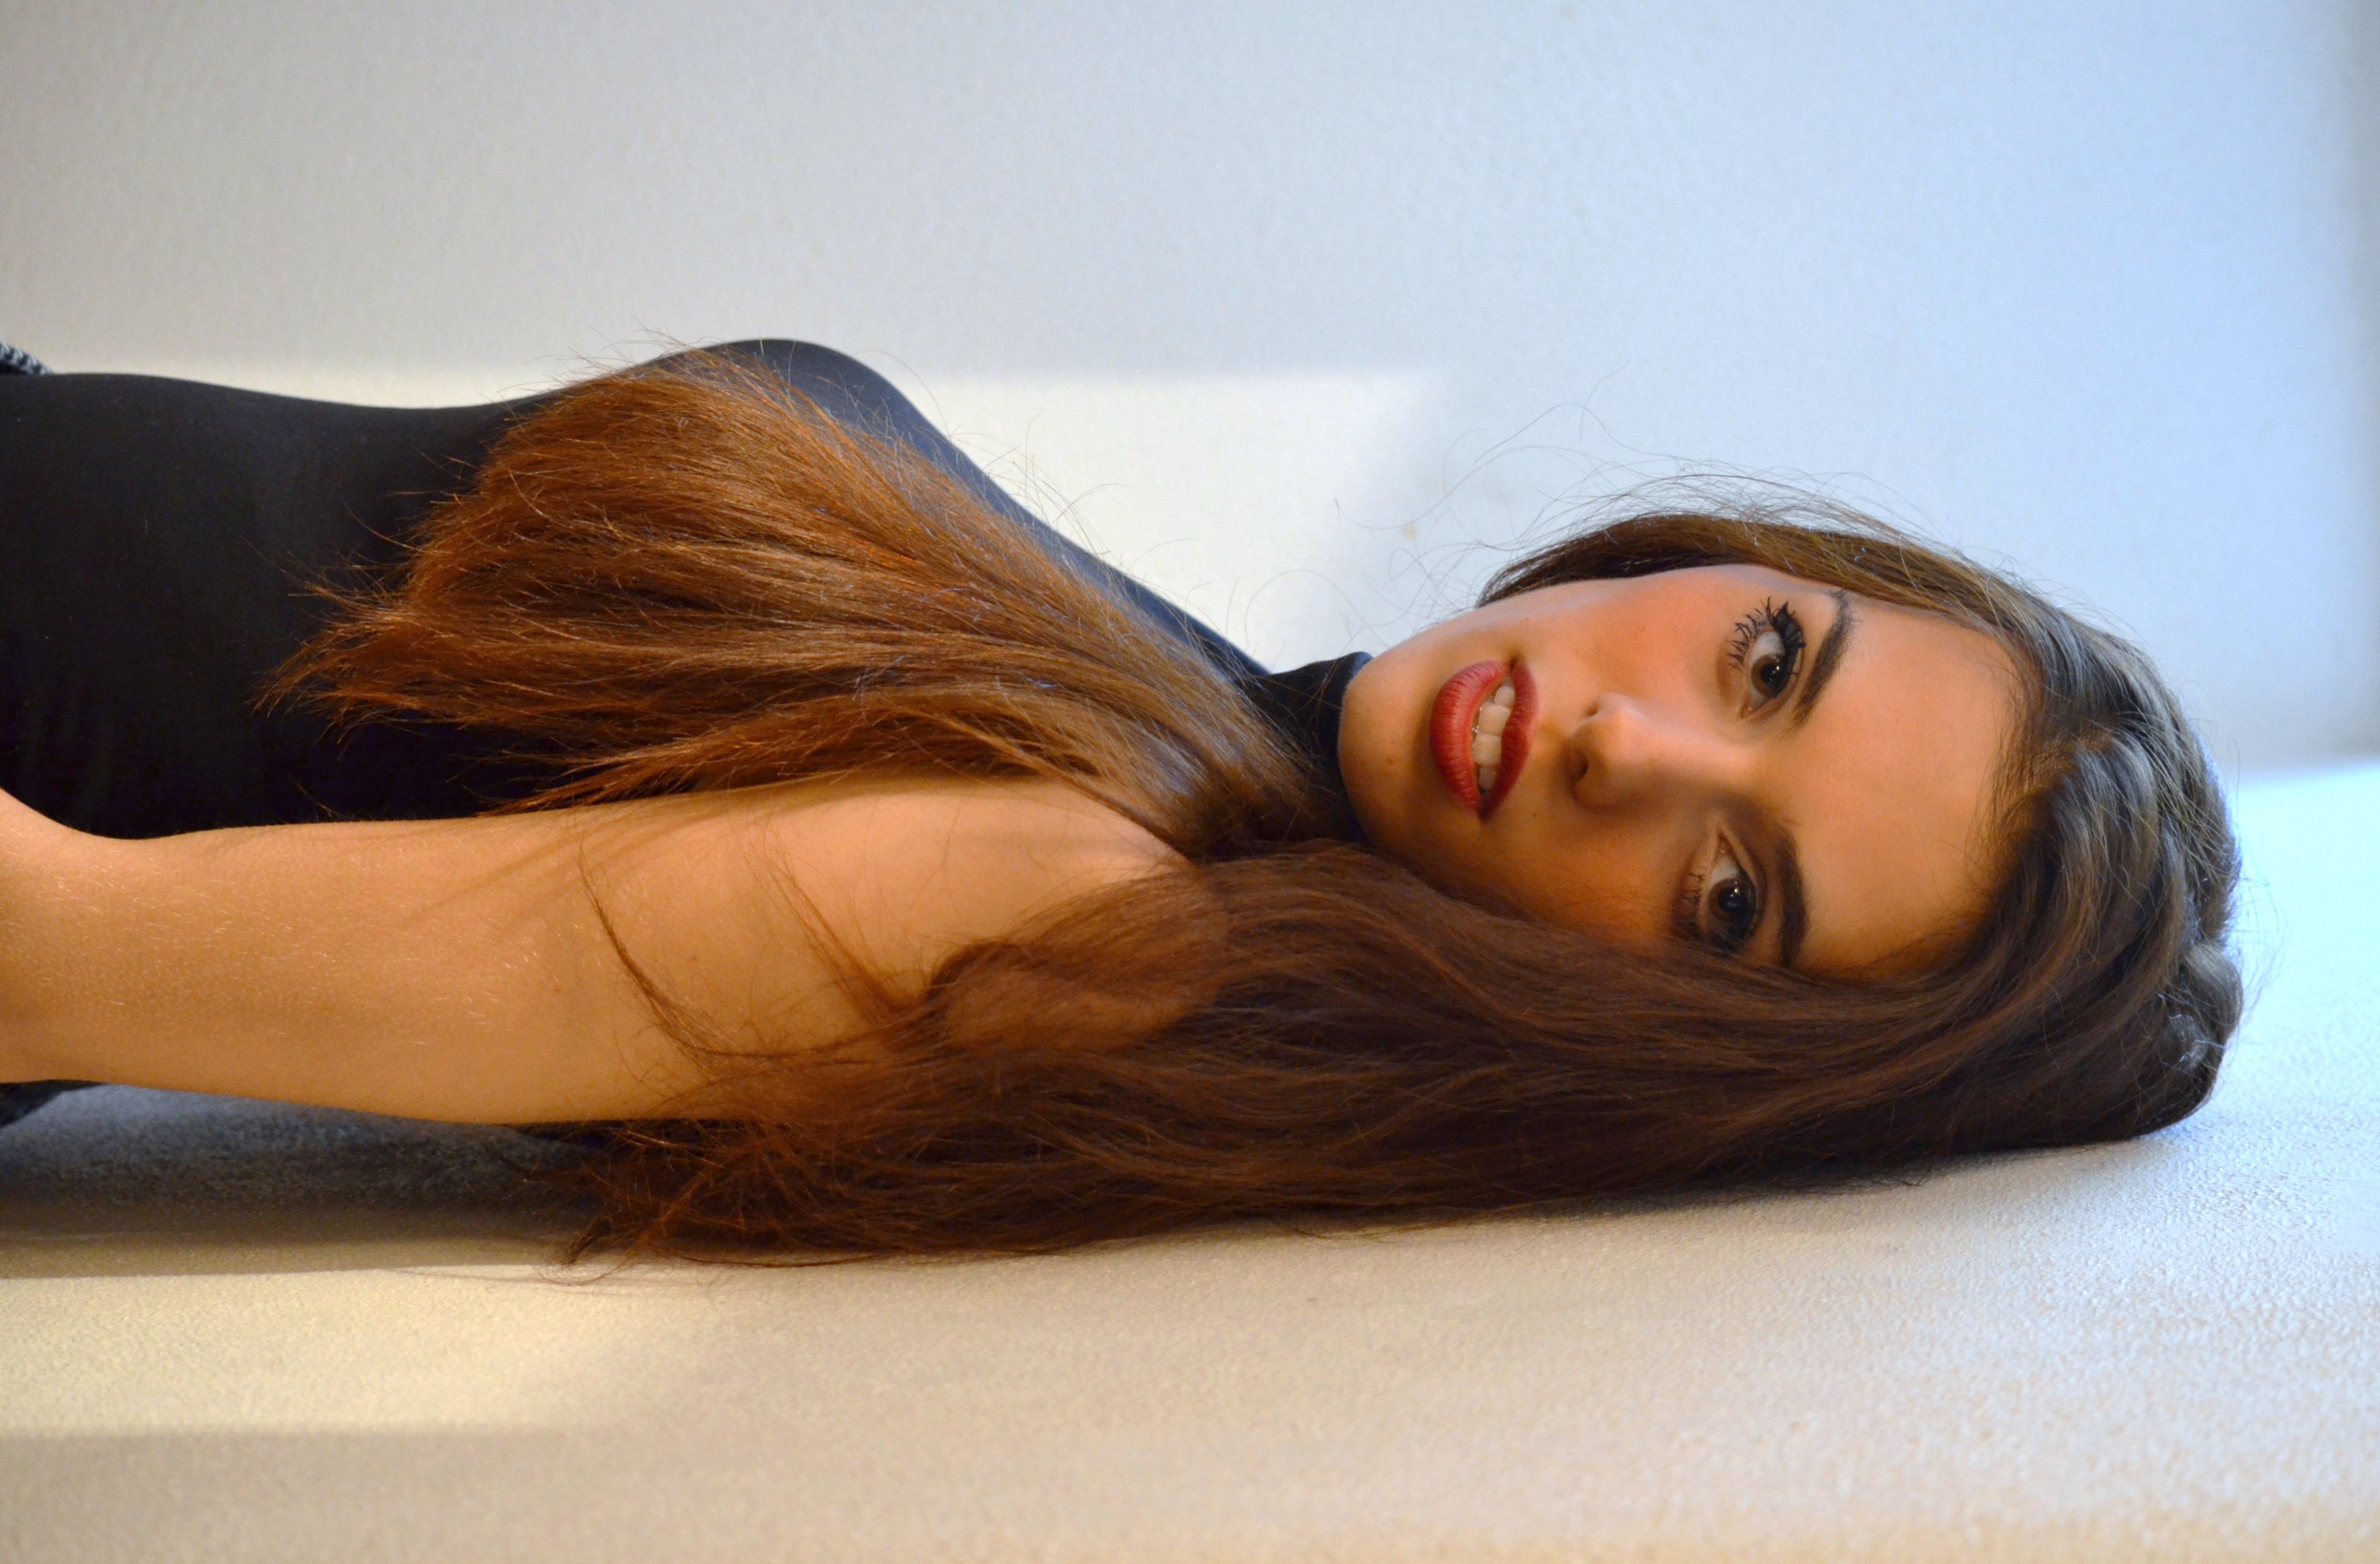
hand, person, girl, woman, hair, photography, leg, model, fashion, clothing, lady, hairstyle, long hair, black hair, eyes, skin, beauty, blond, photo shoot, brown hair, sense, human action, art model